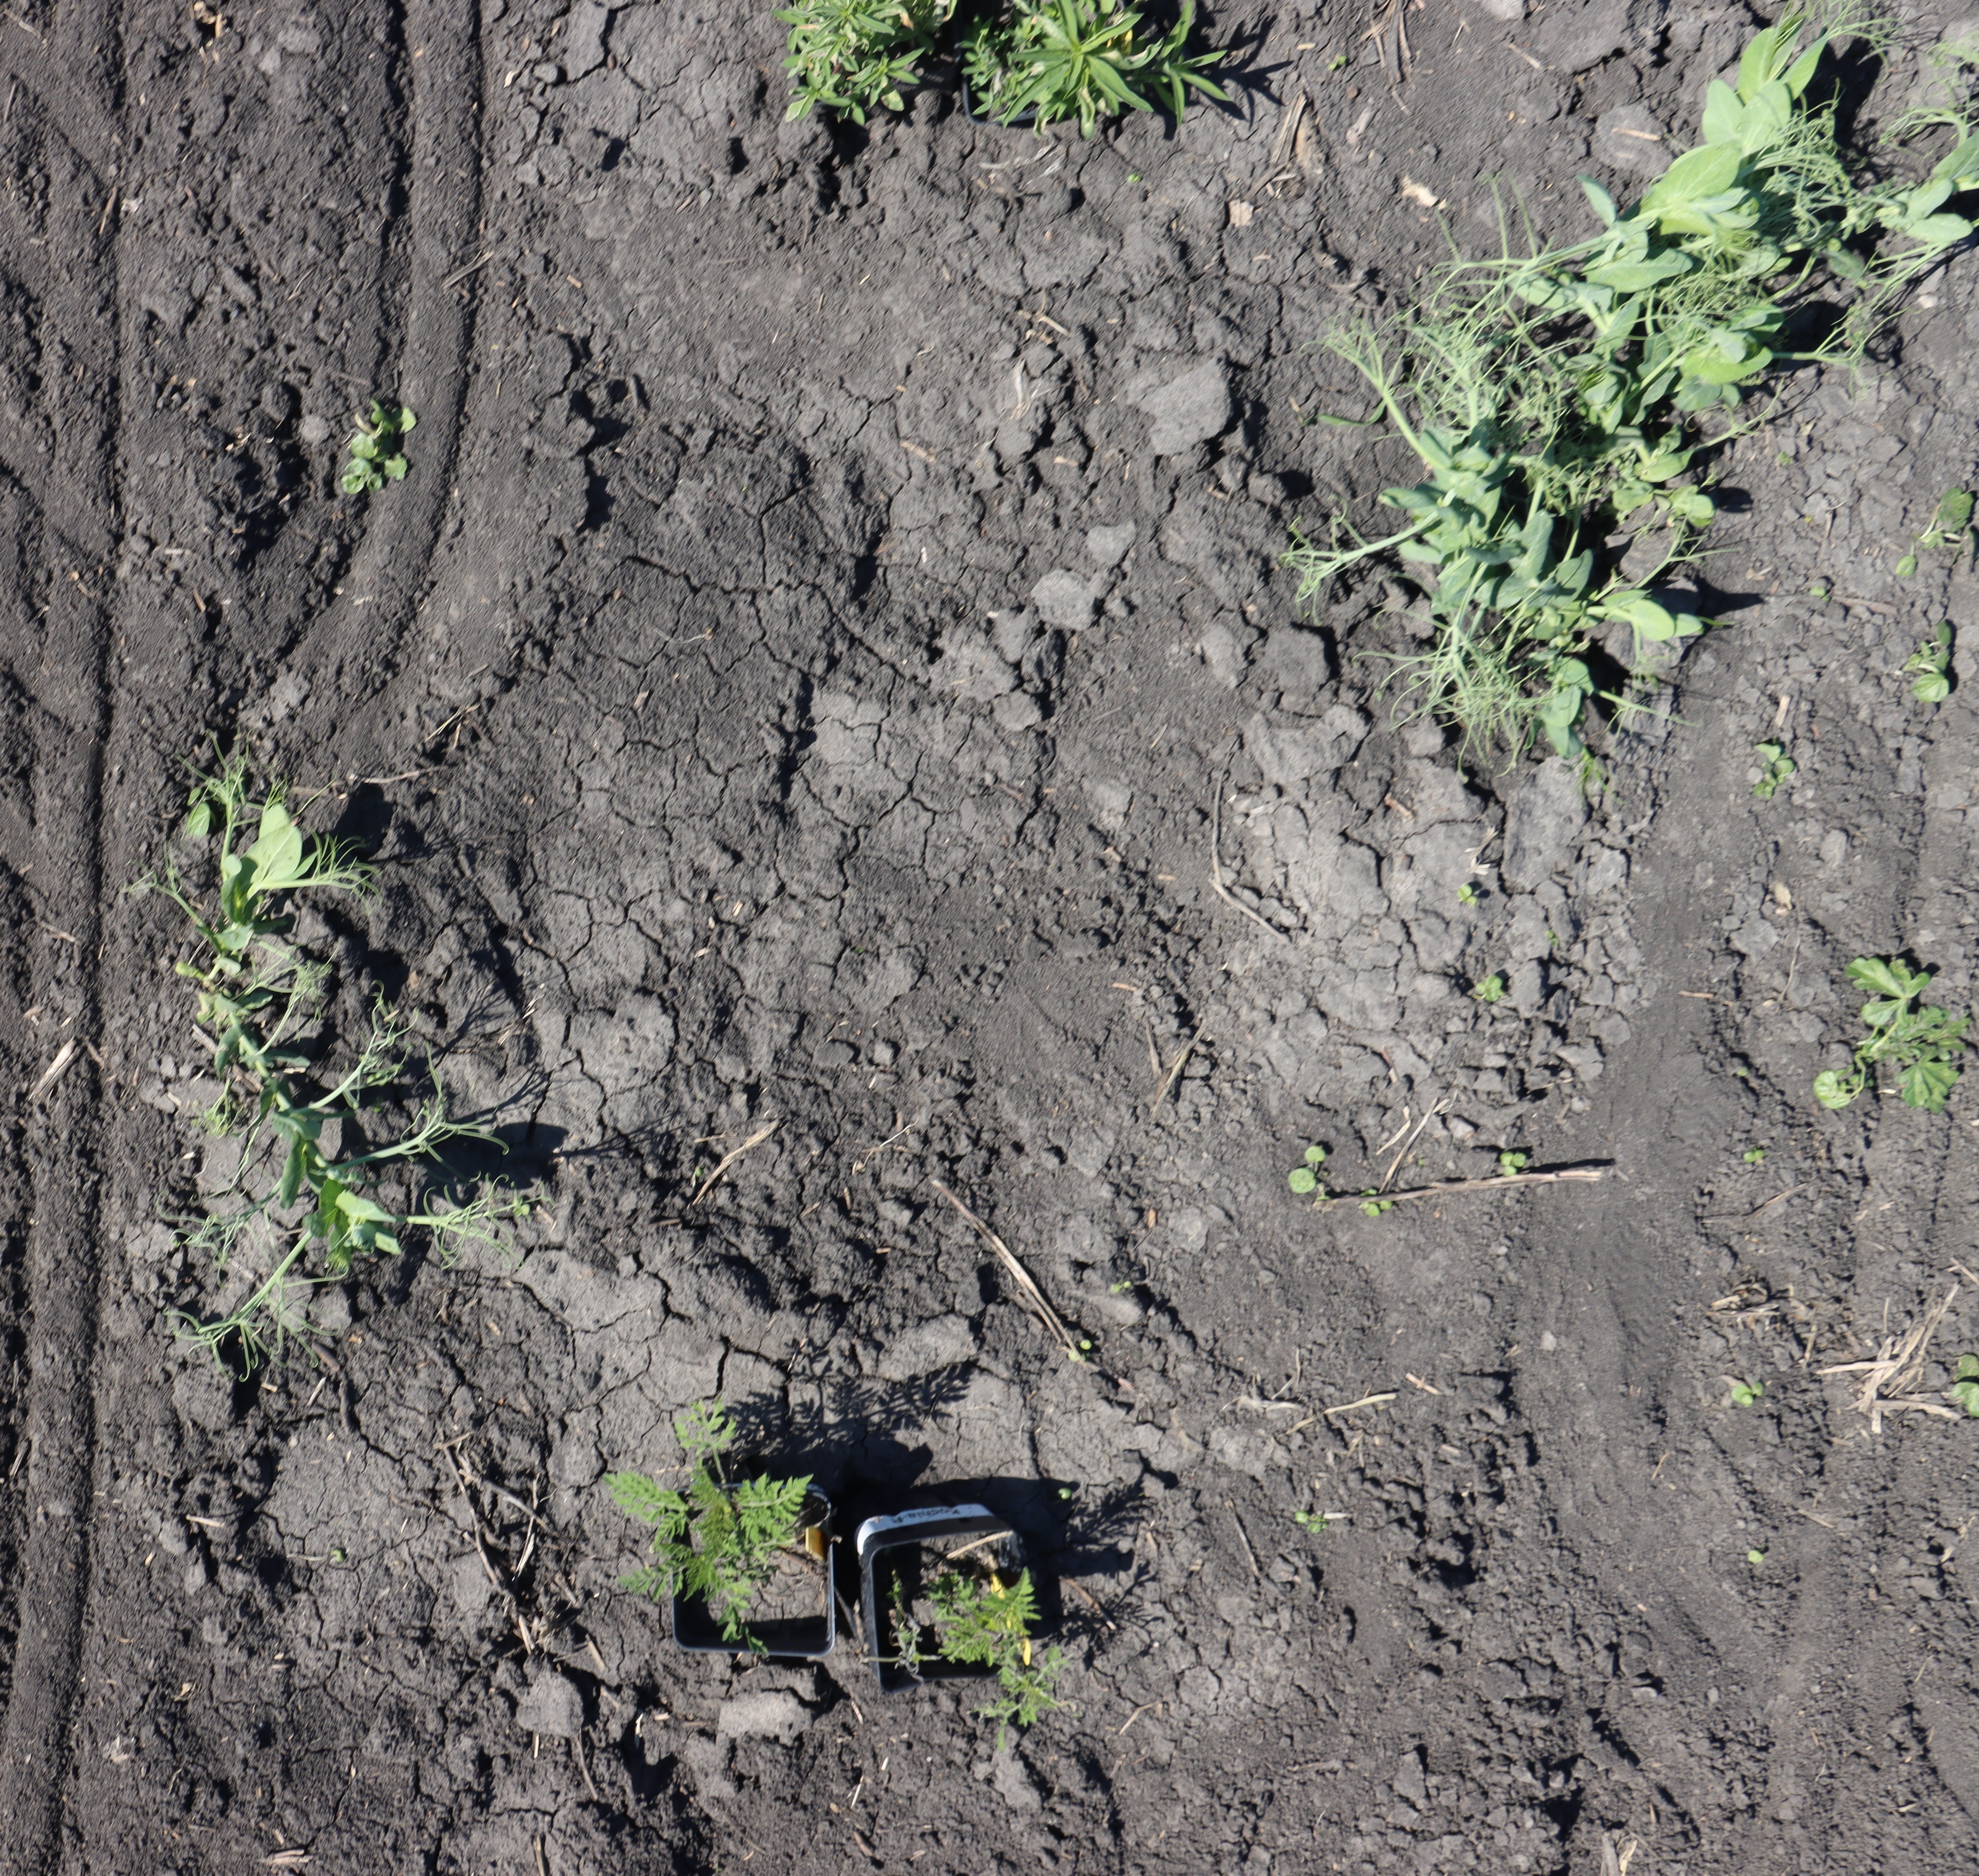
Crop: Field pea
Objects: Kochia, Kochia, Field Pea, Field Pea, Ragweed, Ragweed